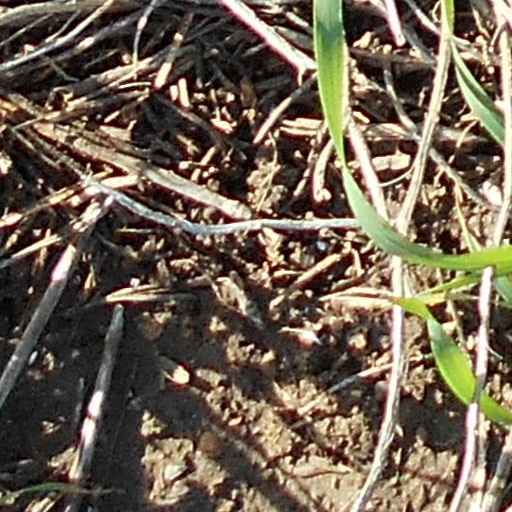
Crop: wheat